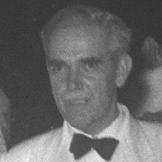
Age: 53